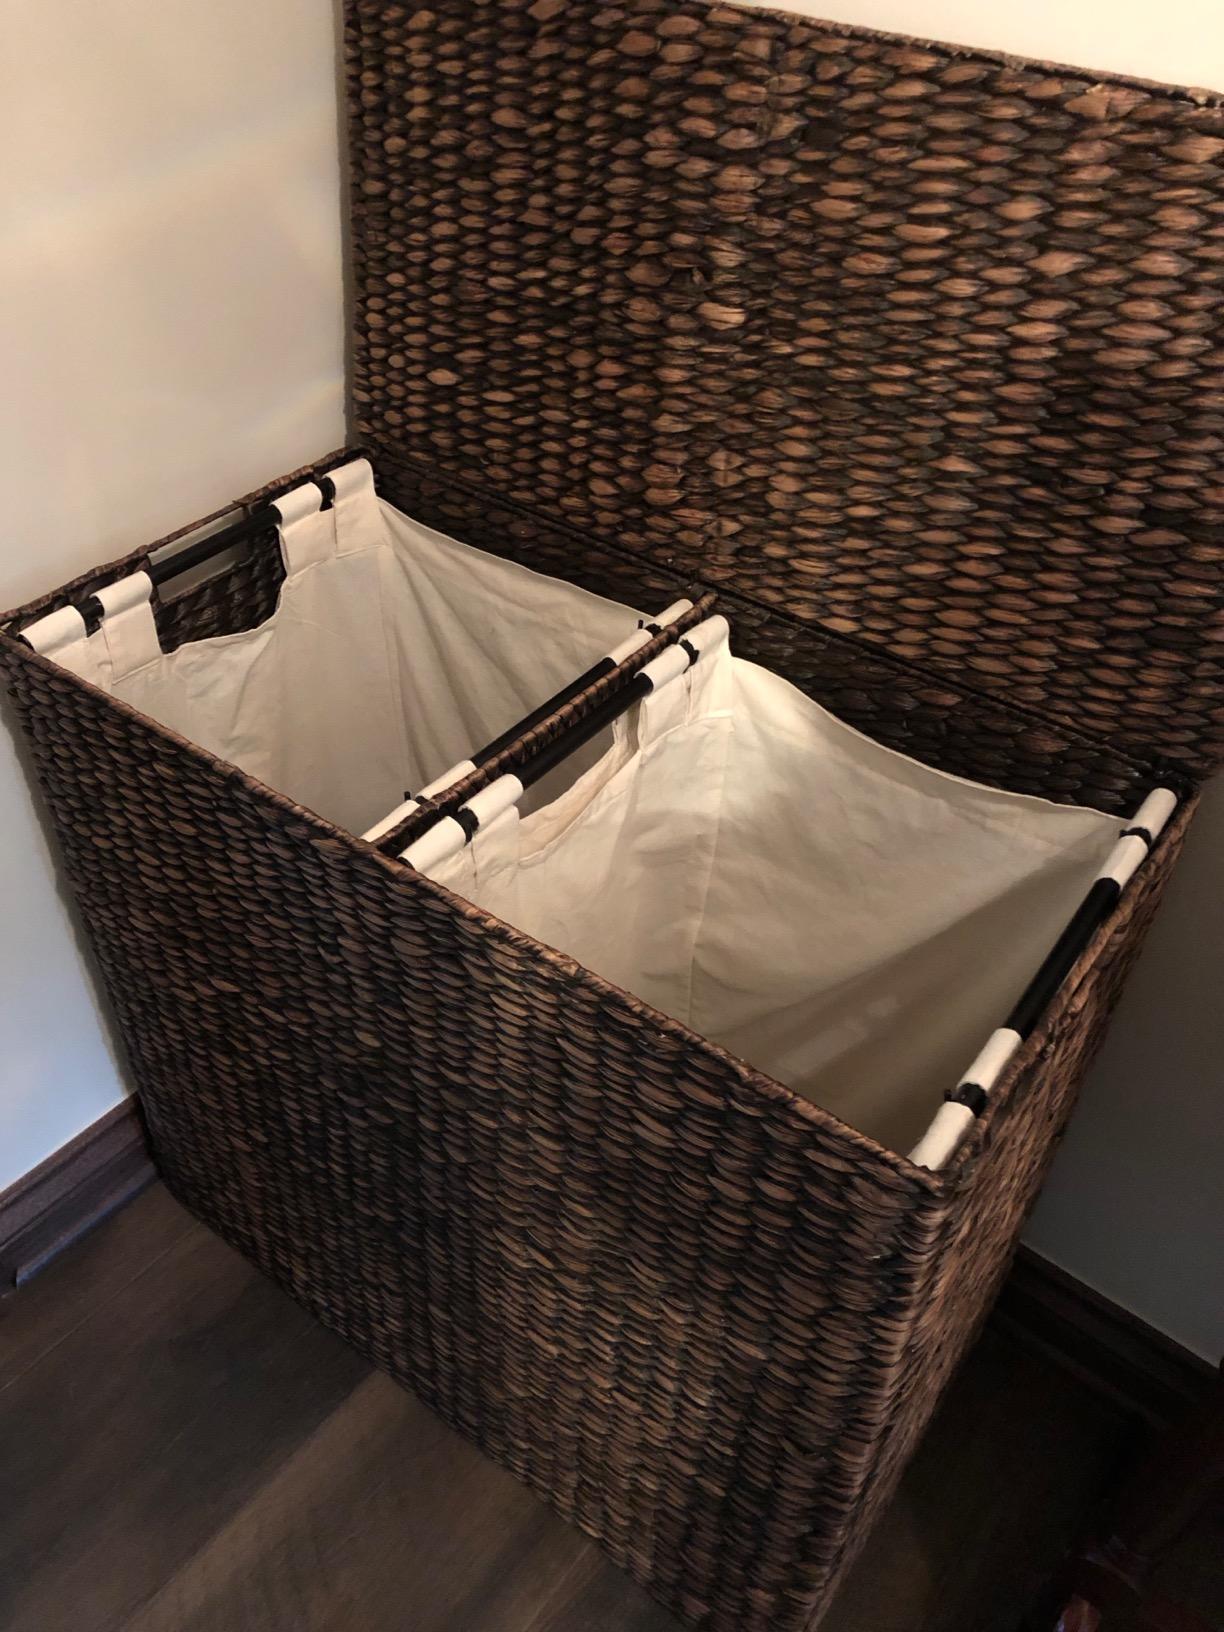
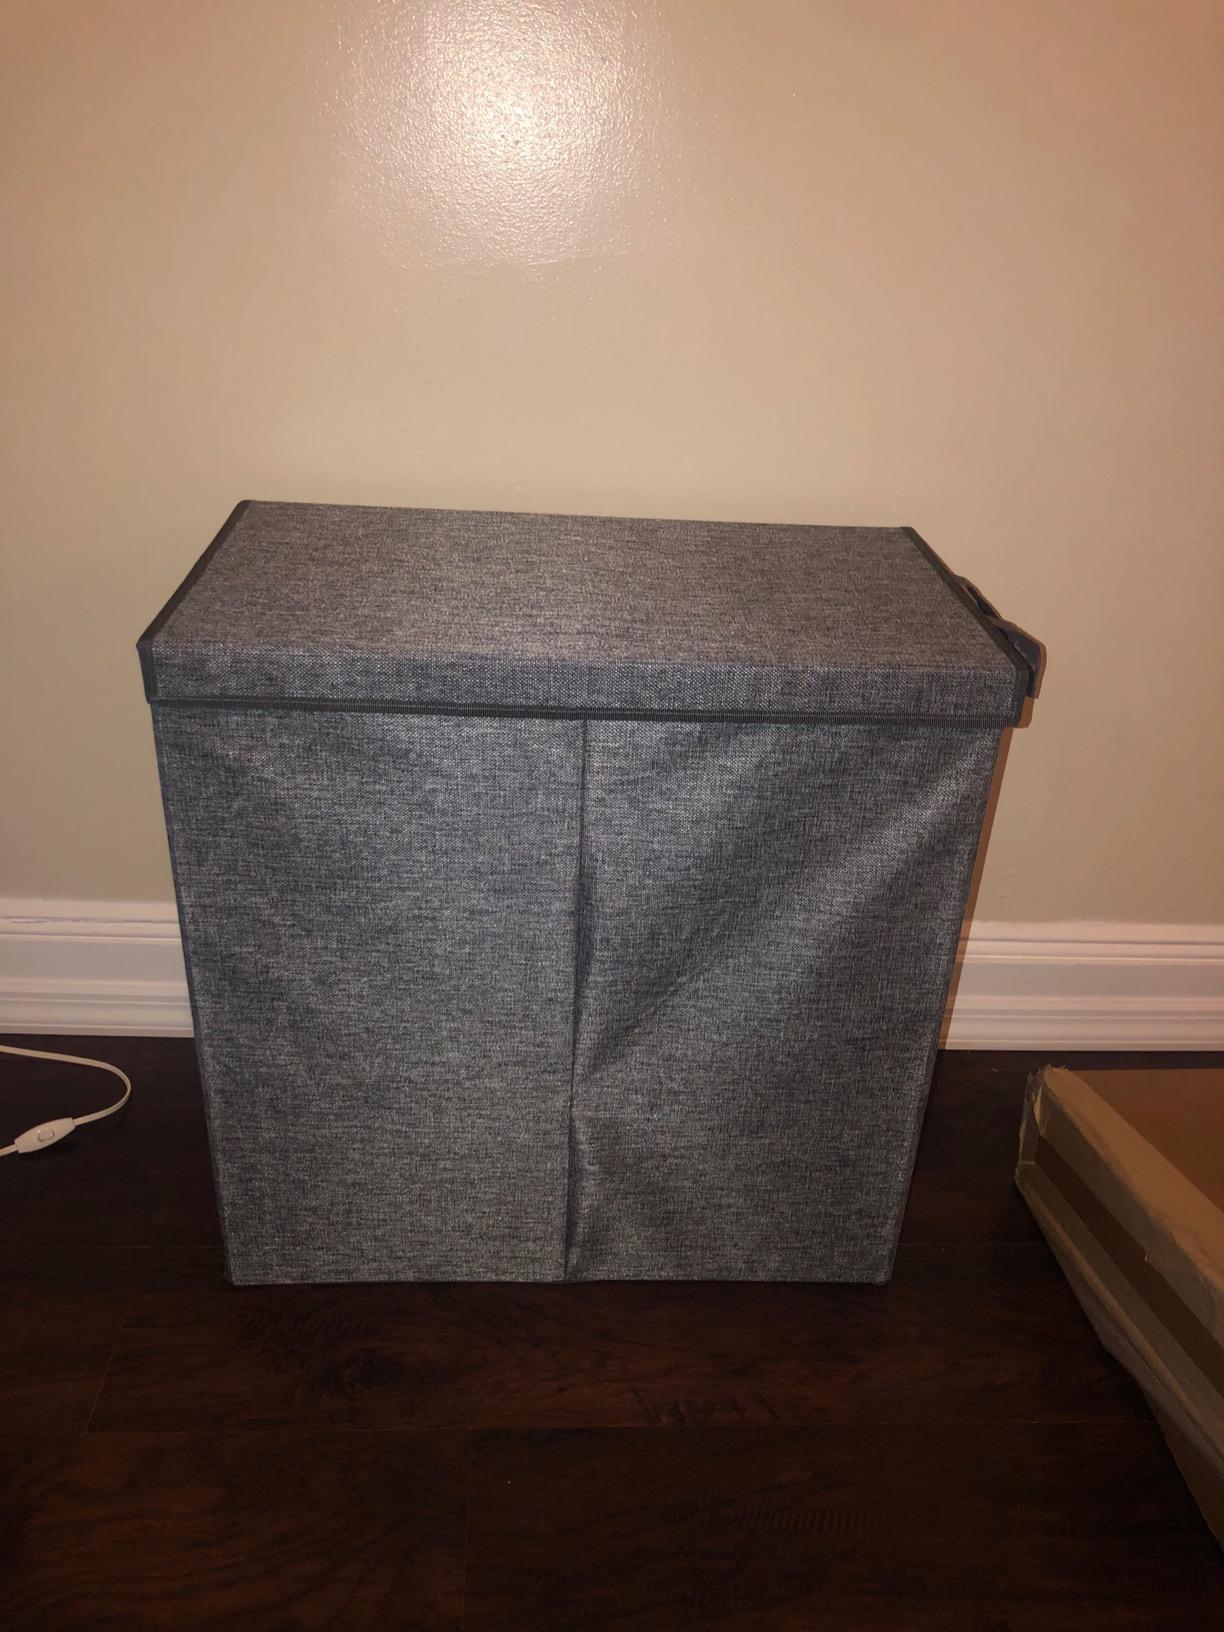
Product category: items_hamper
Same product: no